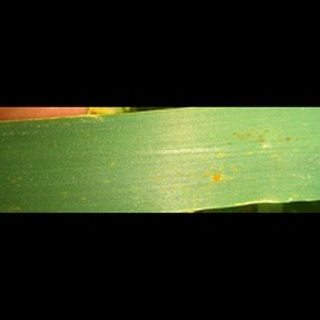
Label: wheat_brown_rust